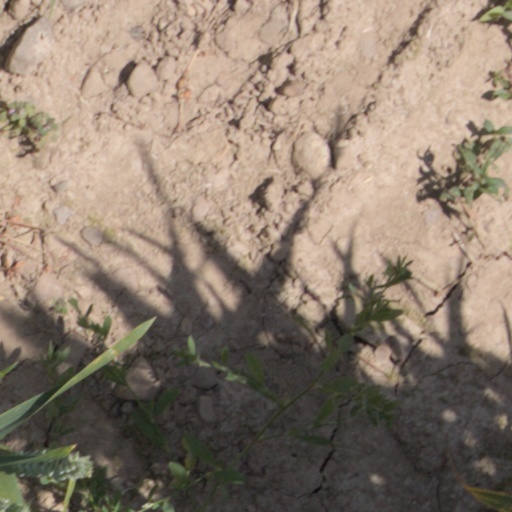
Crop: wheat